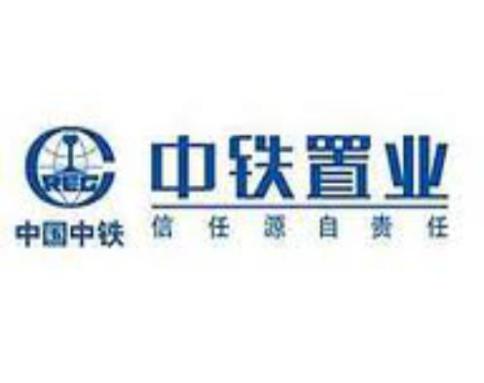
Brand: china railway group limited
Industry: Others